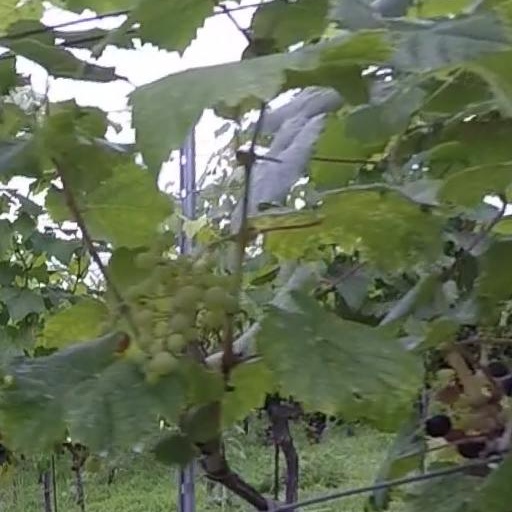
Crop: grape